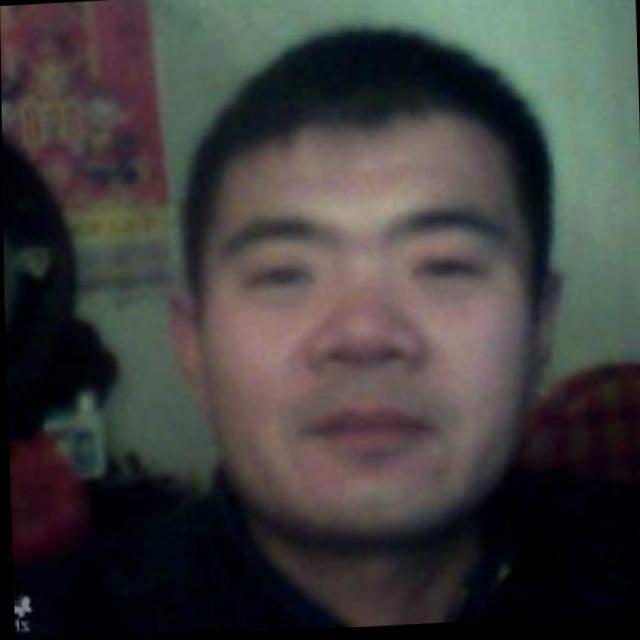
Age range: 21-44